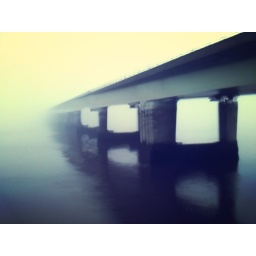
tay road bridge in the fog